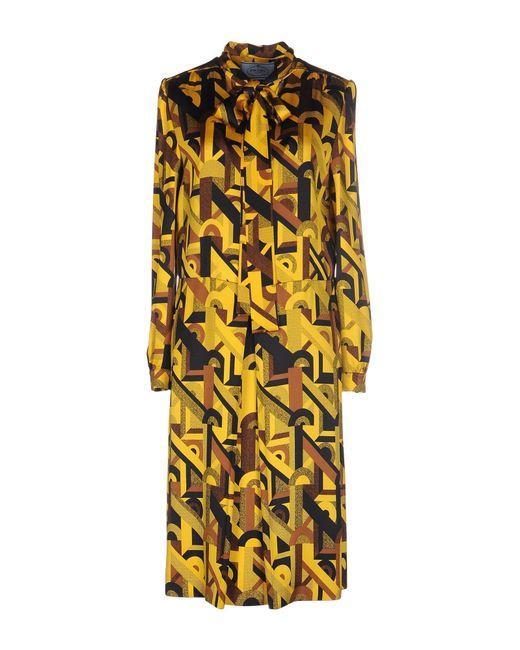
Gelbes bedrucktes langes Top für Damen